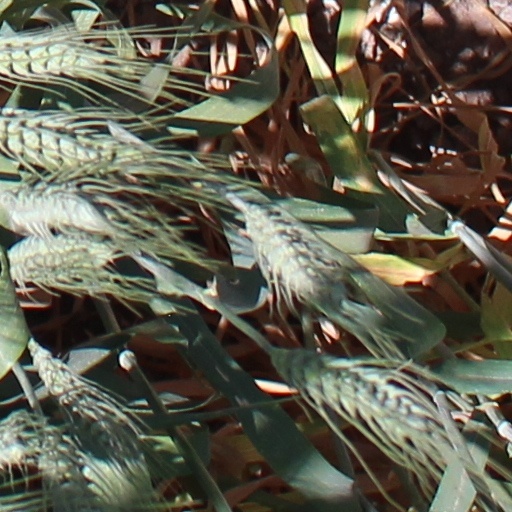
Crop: wheat